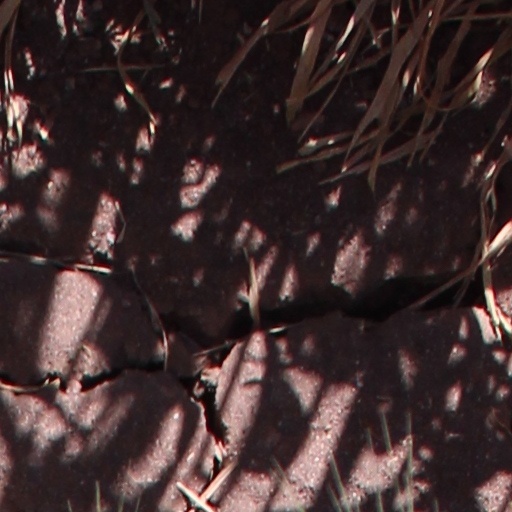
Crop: wheat